Canoness

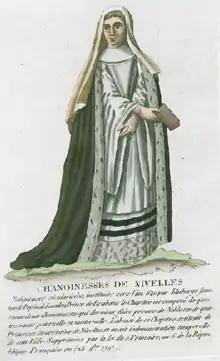
Noble Canoness of Nivelles in choir dress with ermine

There are canonesses regular as well as canons regular with the apostolic origin being common to both.